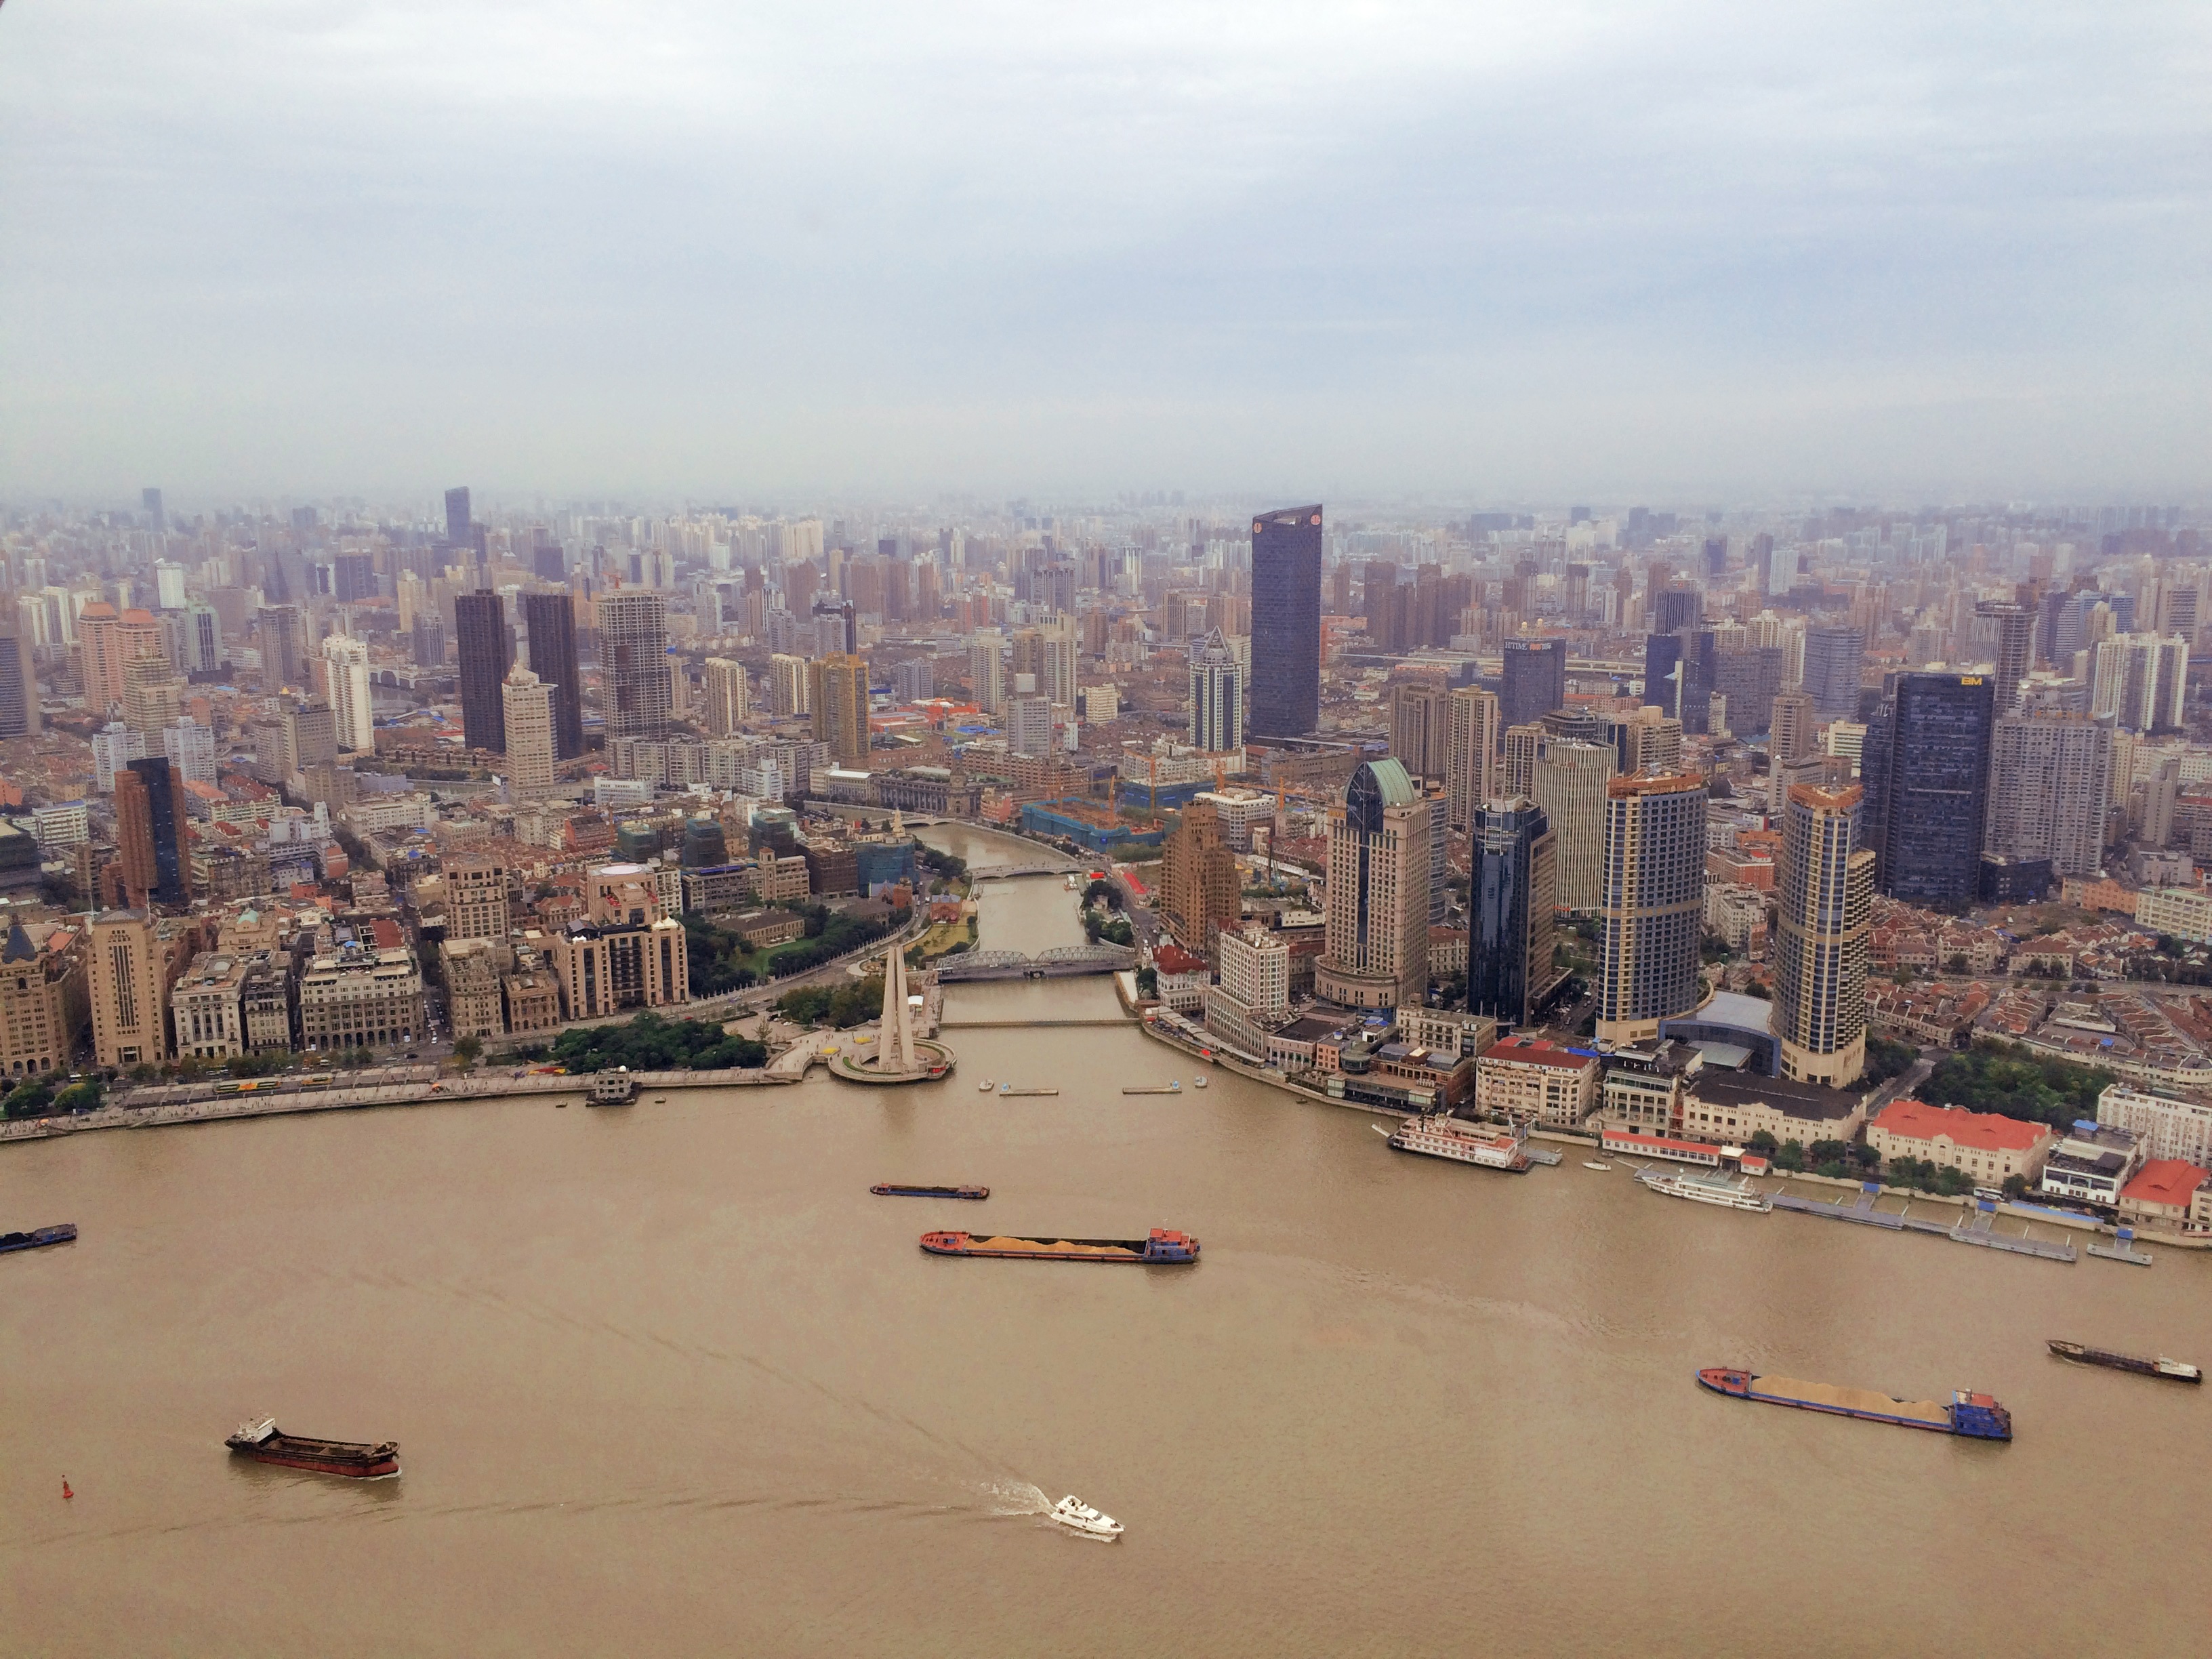
skyline, city, skyscraper, cityscape, panorama, downtown, overlook, shanghai, china, cloudy day, aerial photography, pearl of the orient, huangpu river, urban area, human settlement, atmosphere of earth